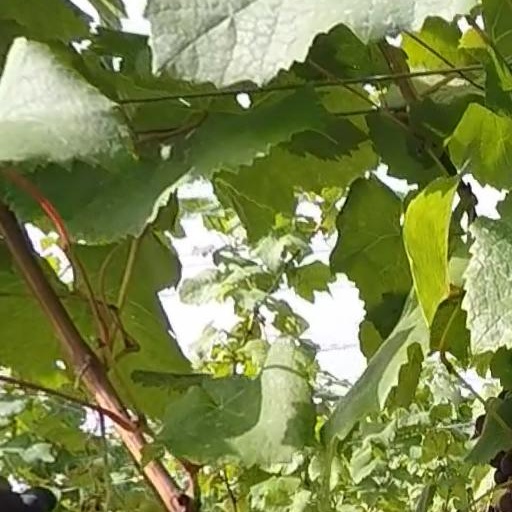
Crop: grape